William Waring Property

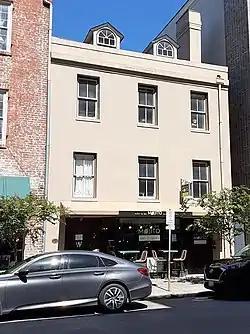
The building in 2021

The William Waring Property is a historic building in Savannah, Georgia, United States. Located in the northwestern residential block of Wright Square, at 12 West State Street, it dates to 1825, making it the oldest extant building on the square. It was built for Dr. William R. Waring, a prominent Savannah physician.